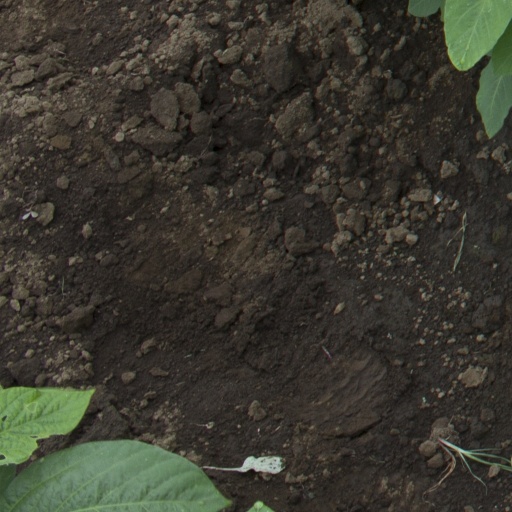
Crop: soybean